Mystery Science Theater 3000: The Movie

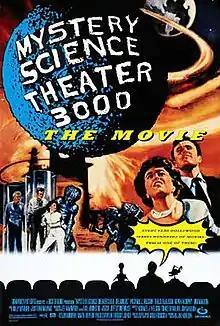
Theatrical release poster

Mystery Science Theater 3000: The Movie is a 1996 American science fiction comedy film and a film adaptation of the television series "Mystery Science Theater 3000", produced and set between the series' sixth and seventh seasons. It was distributed by Universal Pictures and Gramercy Pictures and produced by Best Brains.